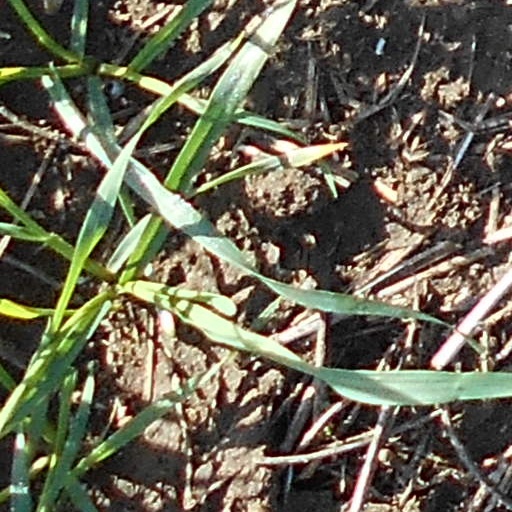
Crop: wheat